Orlando Rossardi

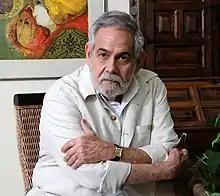
Rossardi in 2013

Orlando Rossardi (September 5, 1938 – December 5, 2024) was a Cuban poet, playwright and a researcher in Latin American literature.